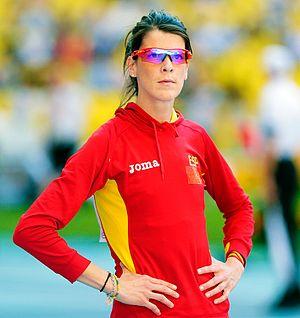
Le saut en hauteur masculin fait partie des épreuves inscrites au programme des premiers championnats d'Europe d'athlétisme, en 1934, à Turin. L'épreuve féminine fait son apparition lors de l'édition suivante, en 1938.